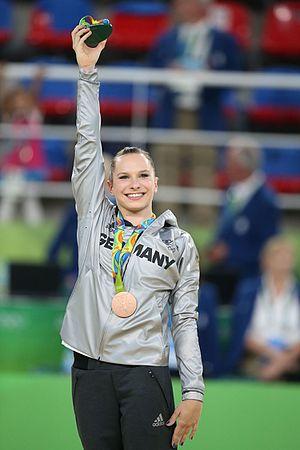
Sophie Scheder est une gymnaste artistique allemande, née le 7 janvier 1997 à Wolfsburg.